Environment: real
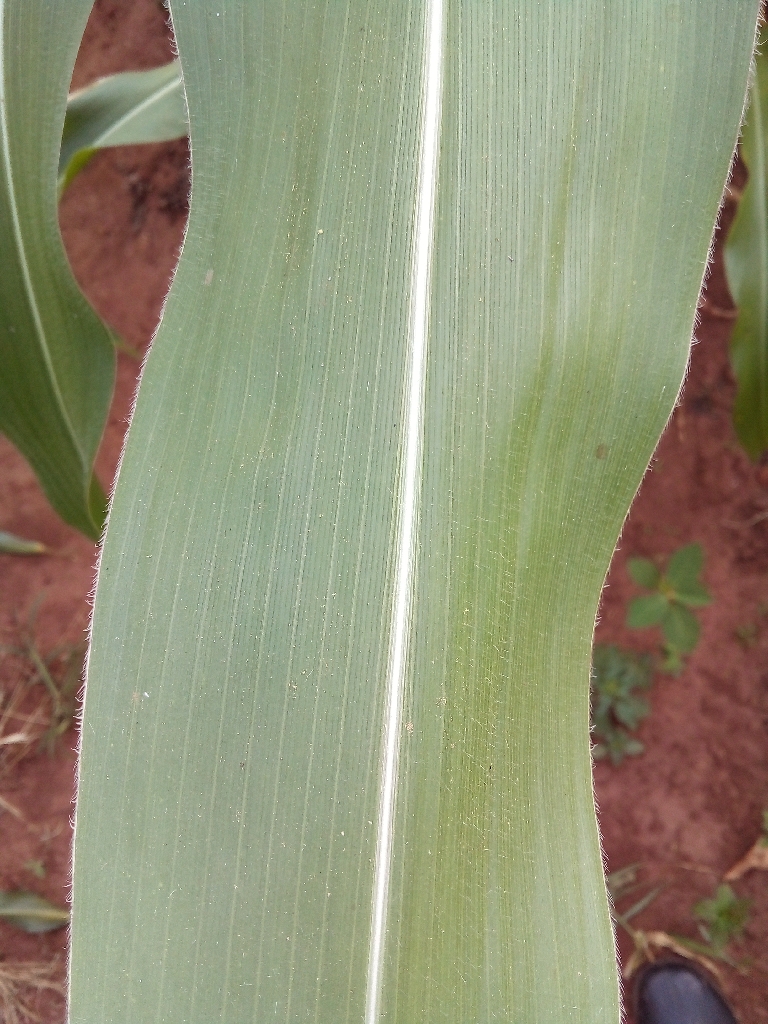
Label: healthy